La Barillette

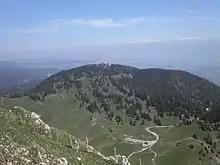
View of Barillette

La Barillette (1,525 m) is one of the highest points of Canton Vaud's Jura mountains in Switzerland.